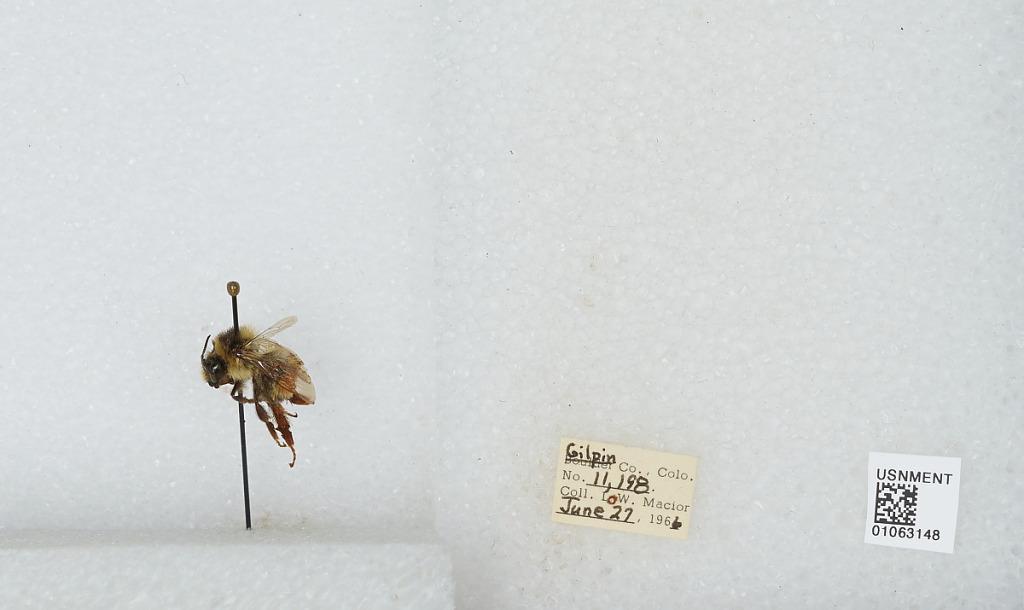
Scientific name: Bombus (Pyrobombus) bifarius Cresson
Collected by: L. Macior
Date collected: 1966-6-27
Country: United States
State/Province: Colorado
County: Gilpin
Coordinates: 39.86, -105.52